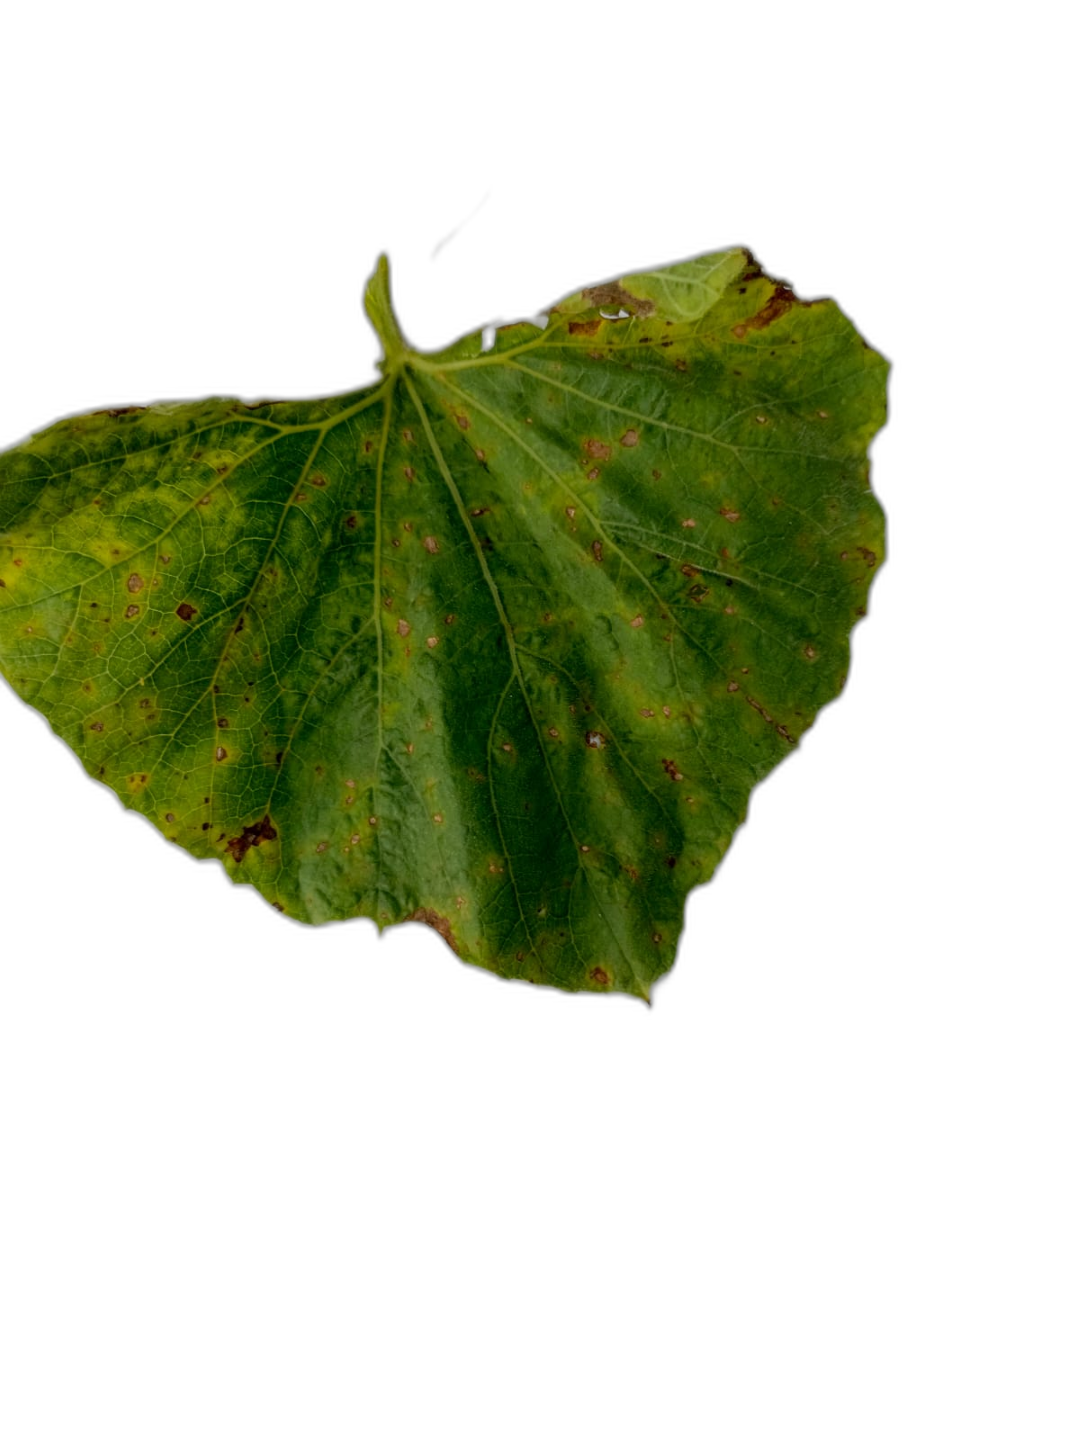
Crop: Bottle Gourd
Label: Anthracnose